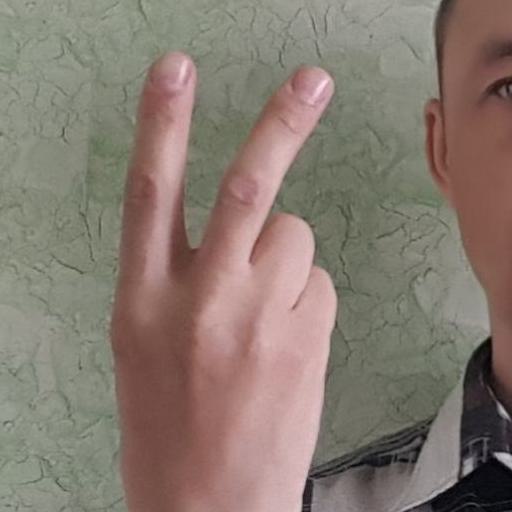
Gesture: peace_inverted